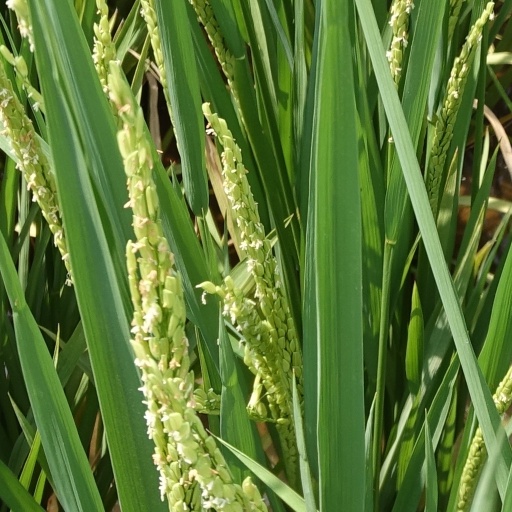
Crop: rice